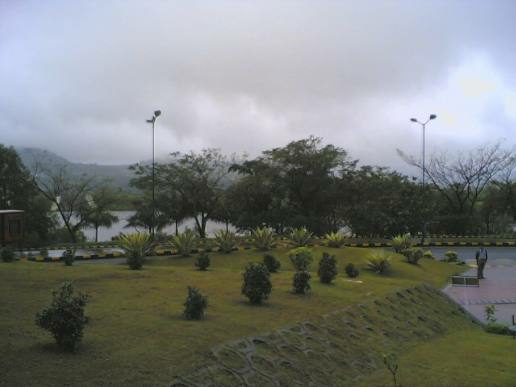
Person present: No